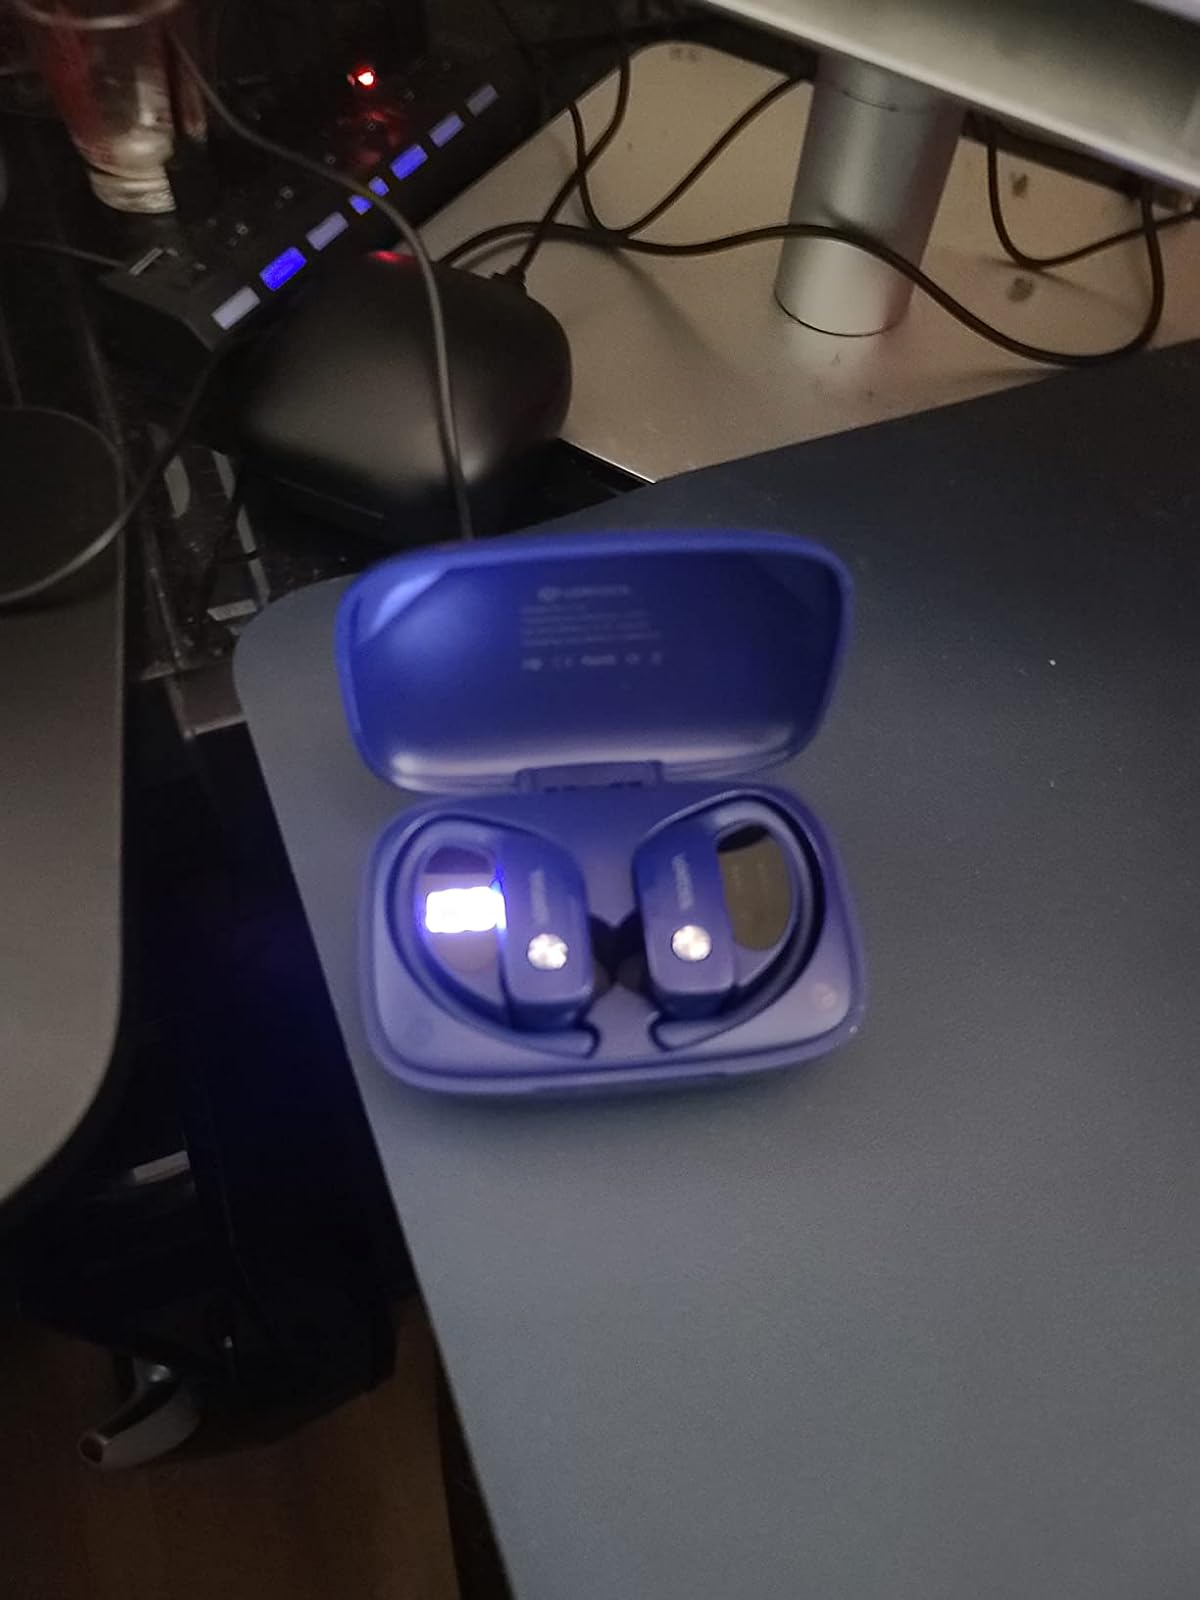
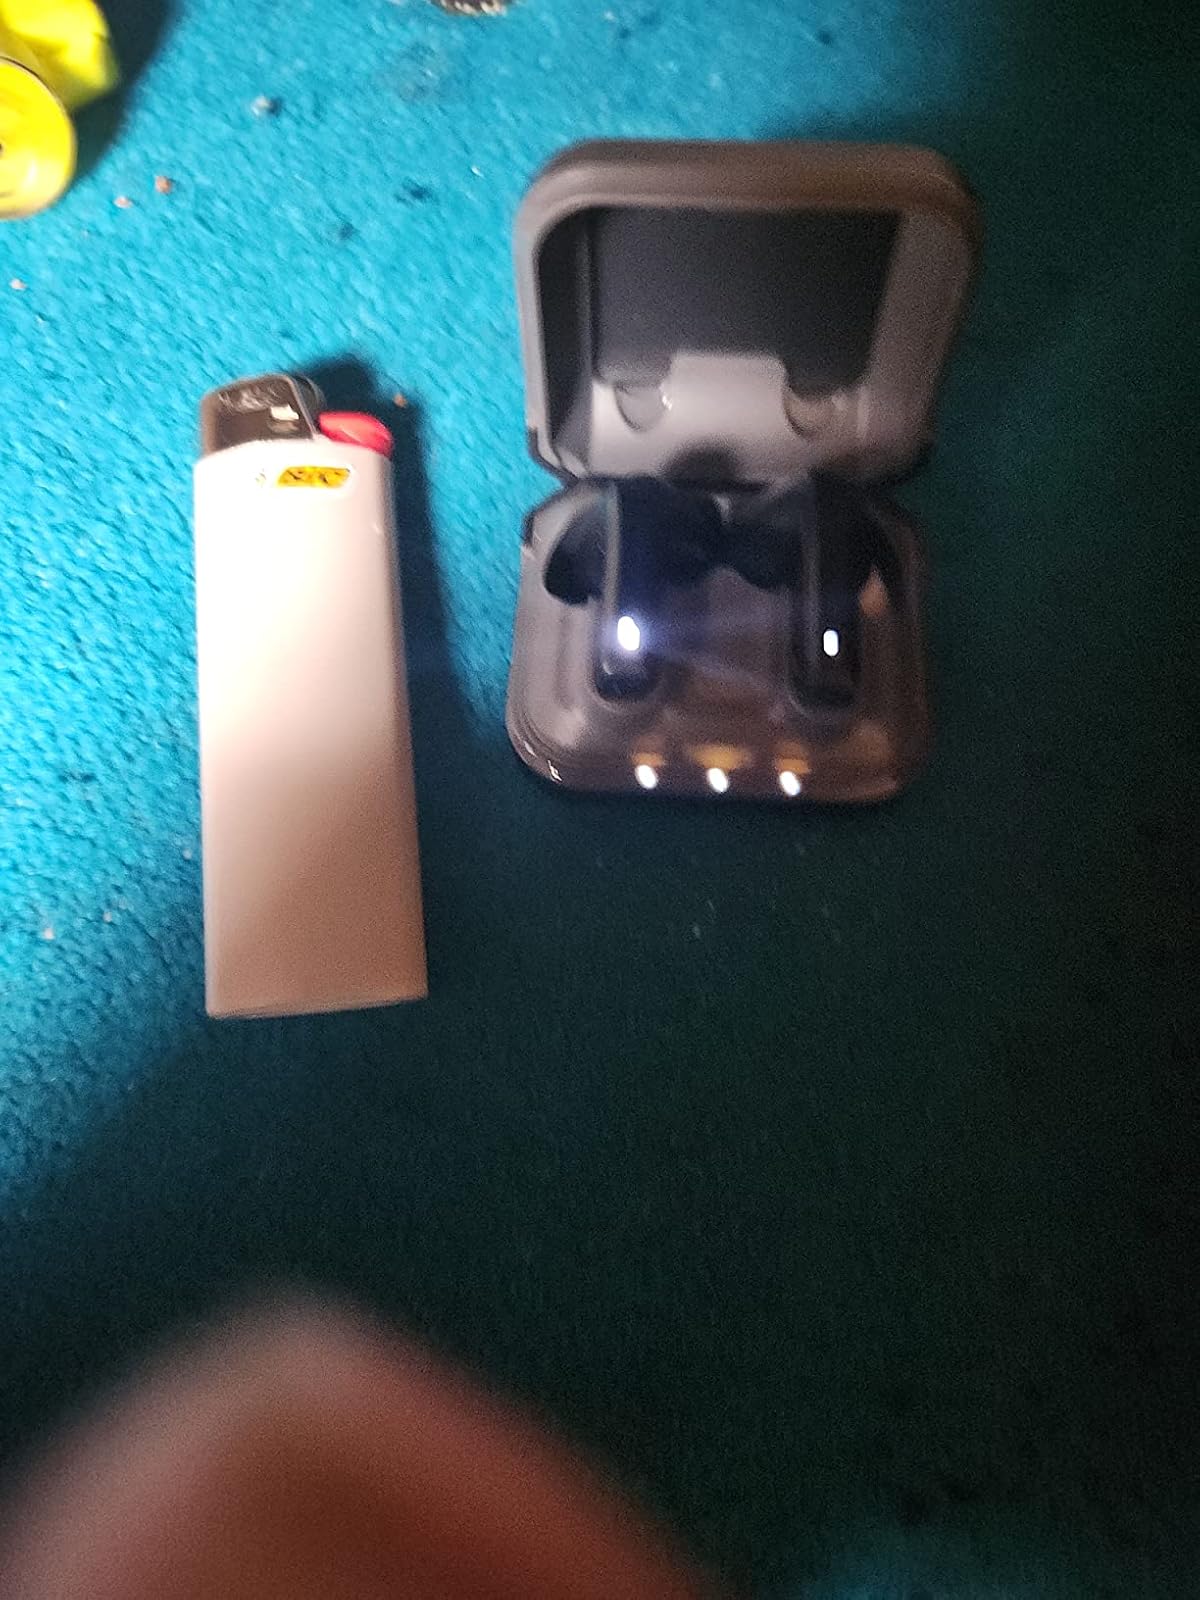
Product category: earbuds
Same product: no